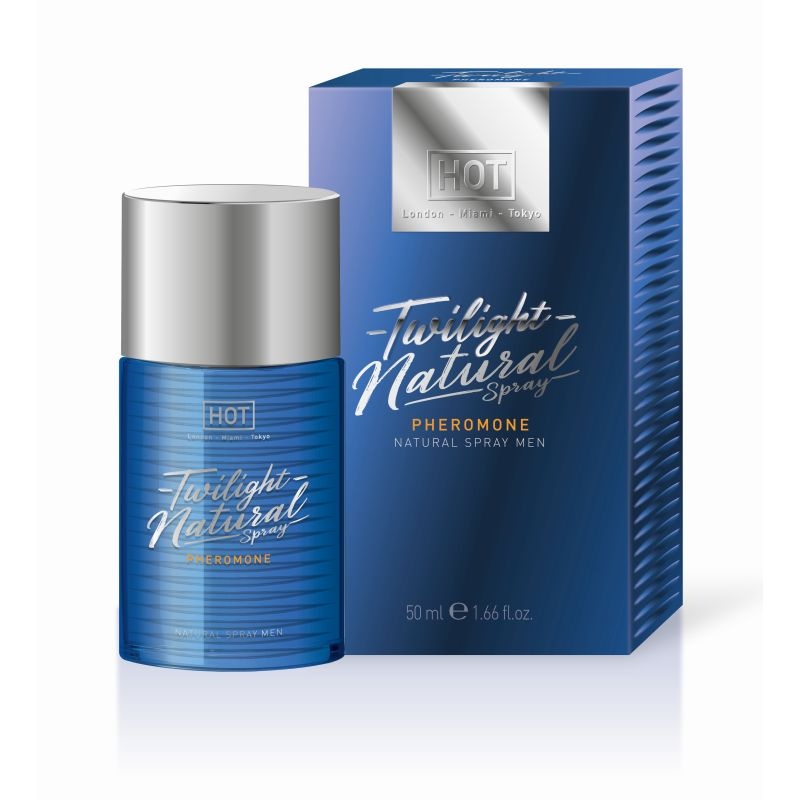
HOT Twilight Natural Pheromone Spray for Men, 50ml
This fragrance-free spray unleashes an irresistible, titillating aura to attract a match. Designed with powerful sex appeal enhancers, HOT Twilight Pheromone Natural Spray Men 50ml is sure to turn heads. It's the perfect way to give your social life the spark it needs. Feel confident in knowing your presence will be irresistible.
Brand: Hot Ero
Category: Health & Beauty > Personal Care > Cosmetics > Perfumes & Colognes > Body Mists